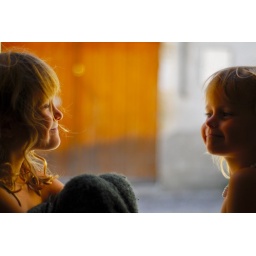
girls in the window